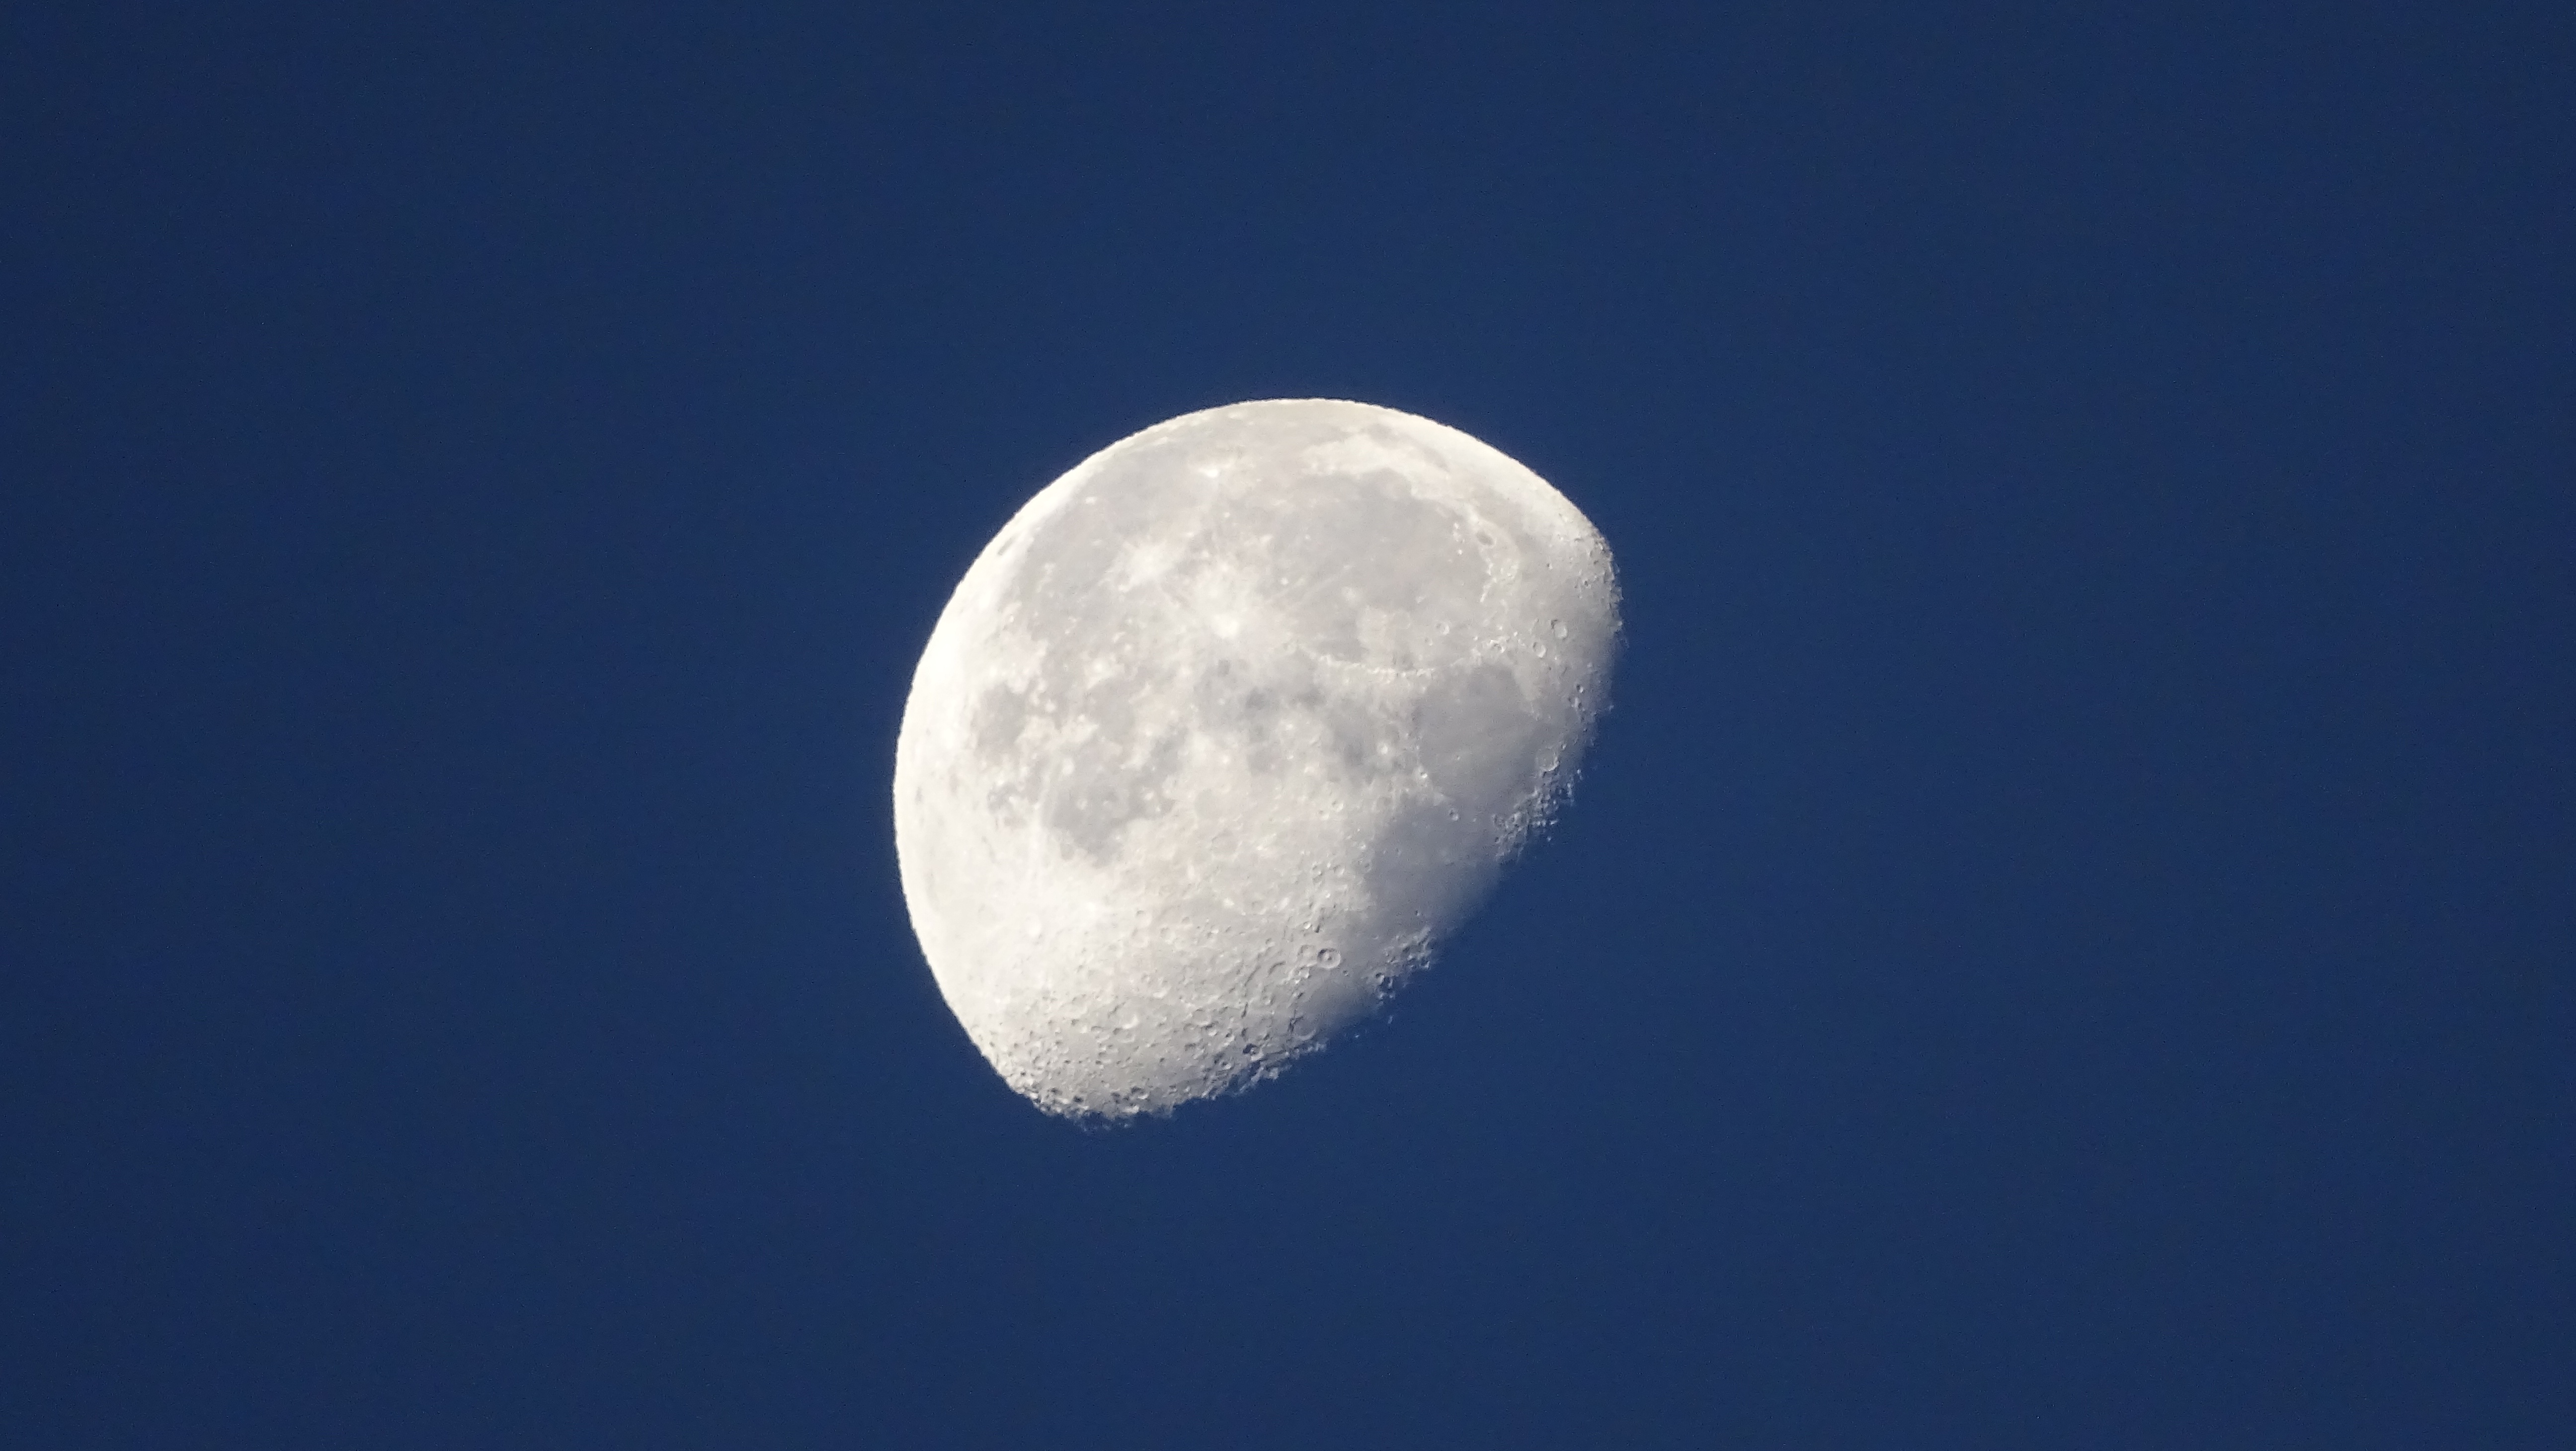
cloud, sky, night, cosmos, atmosphere, crater, moon, full moon, moonlight, astronomy, crescent, astronomical object, atmosphere of earth